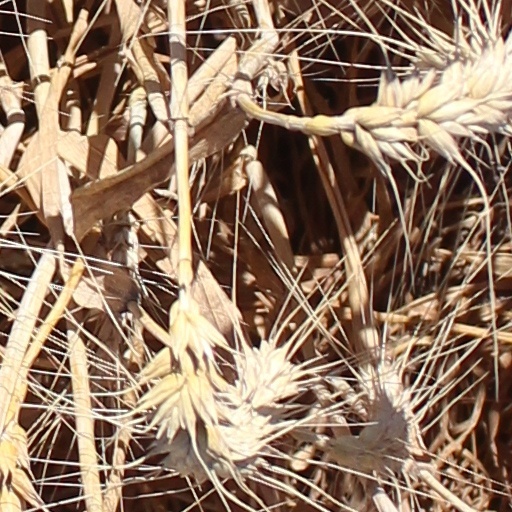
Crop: wheat